African culture in Rio Grande do Sul

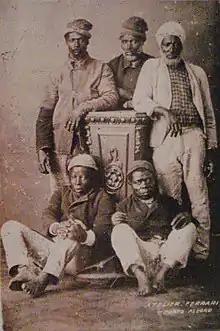
Freed Black people from Porto Alegre in 1884.

Black people were trafficked in the state as slaves in the early 18th century. In the early days, they were mainly forced to labor in the "charqueadas", but soon began to work in a variety of manual labor jobs in the countryside and the cities, participating decisively in the consolidation of the regional economy, as well as playing an important role in military operations.